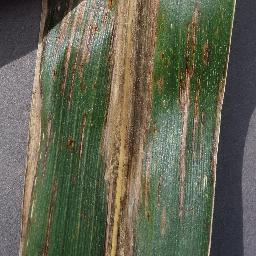
Label: Corn___Cercospora_leaf_spot Gray_leaf_spot